Montpellier tramway

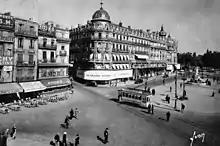
Electric tram crossing Place de la Comédie, around 1947

Later, an electric tram network was created. The first meter-gauge tram lines went into operation in November 1897, and more followed in early 1898. They opened up the area of Montpellier and again the neighboring municipality of Castelnau-le-Lez with frequencies of every 7.5 to 15 minutes. The Place de la Comédie was the main junction of five tram lines. Other transfer points were the Gare Saint Roch train station and the square in front of the Saint-Denis church. The net length was . Due to emerging competition from the automobile and in particular because of the creation of a bus network, the Montpellier tramway was shut down on January 31, 1949.